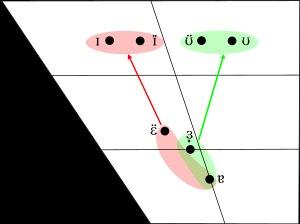
La phonologie de l'irlandais s'étudie comme discipline depuis la fin du XIXᵉ siècle, et de nombreux linguistes ont publié des descriptions des dialectes de toutes les régions où la langue est parlée. Plus récemment, des théoriciens ont également porté leur attention sur la phonologie irlandaise, produisant un certain nombre de livres, d'articles et de thèses de doctorat sur le sujet. Il n'y a pas de prononciation standard de l'irlandais : elle varie d'un dialecte à l'autre. Par conséquent, cet article se concentre sur les phénomènes partagés par plusieurs dialectes et sur leurs principales différences. Les dialectes se divisent généralement en trois grands groupes : l'irlandais de l'Ulster, l'irlandais du Connacht et l'irlandais du Munster.